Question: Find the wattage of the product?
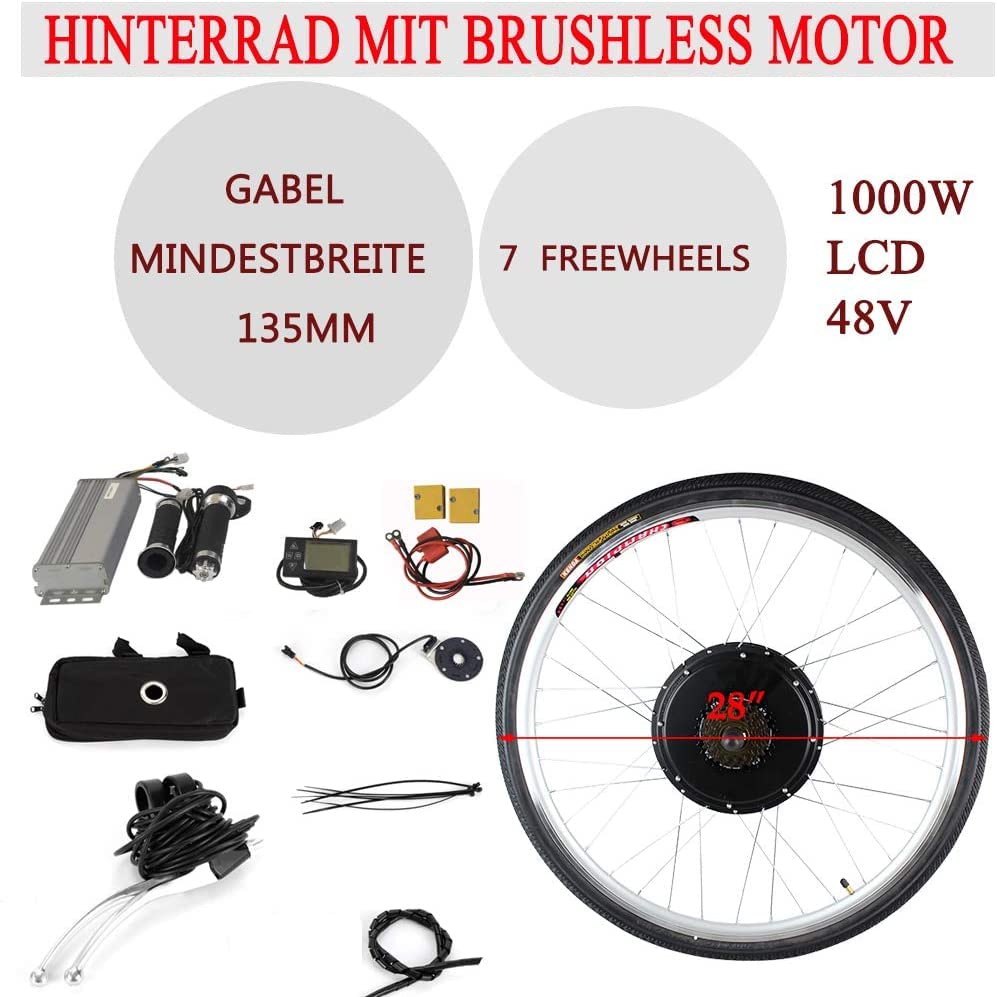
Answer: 1000.0 watt